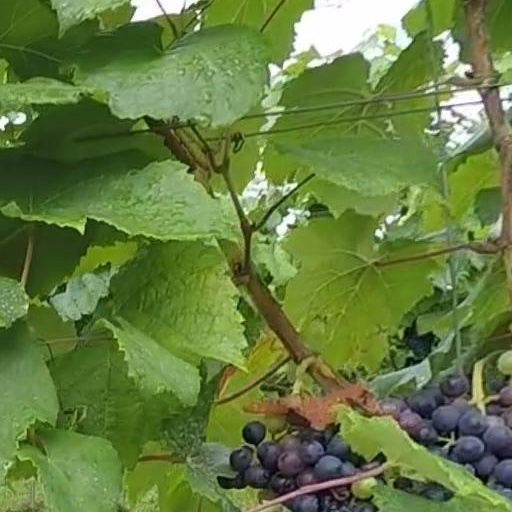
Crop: grape